Richard Dunleavy

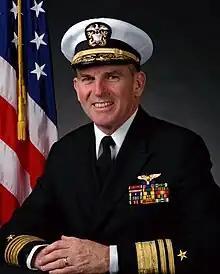

Rear Admiral Richard Michael Dunleavy (born April 25, 1933) is a retired US naval officer. He retired as a two-star rear admiral in 1992 after being demoted from the rank of three-star vice admiral as a result of the Tailhook scandal.